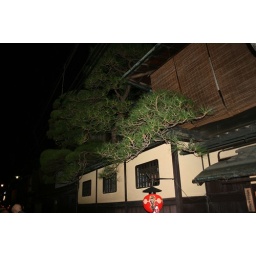
A tree growing through a house in Kyoto (trees are sacred so were not cut down)